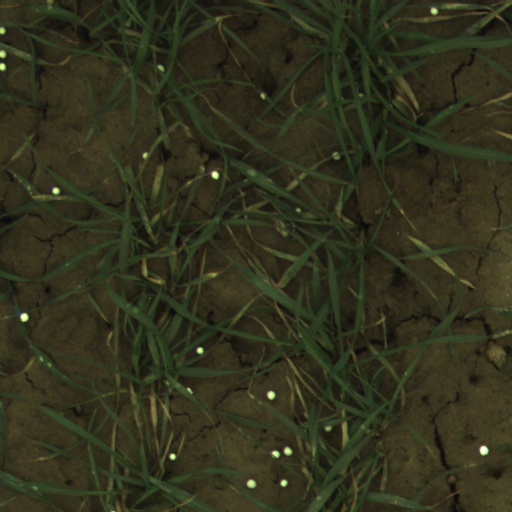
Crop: wheat